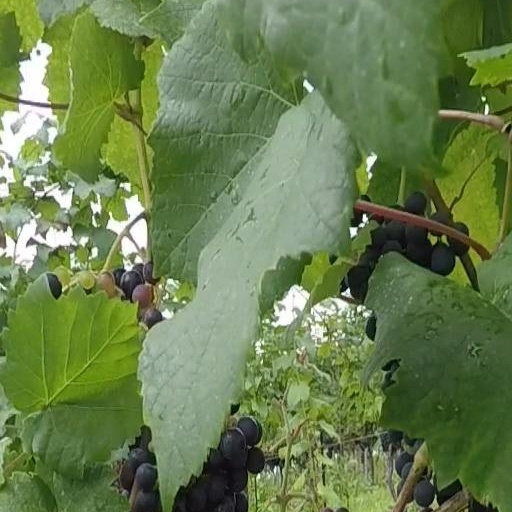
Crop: grape